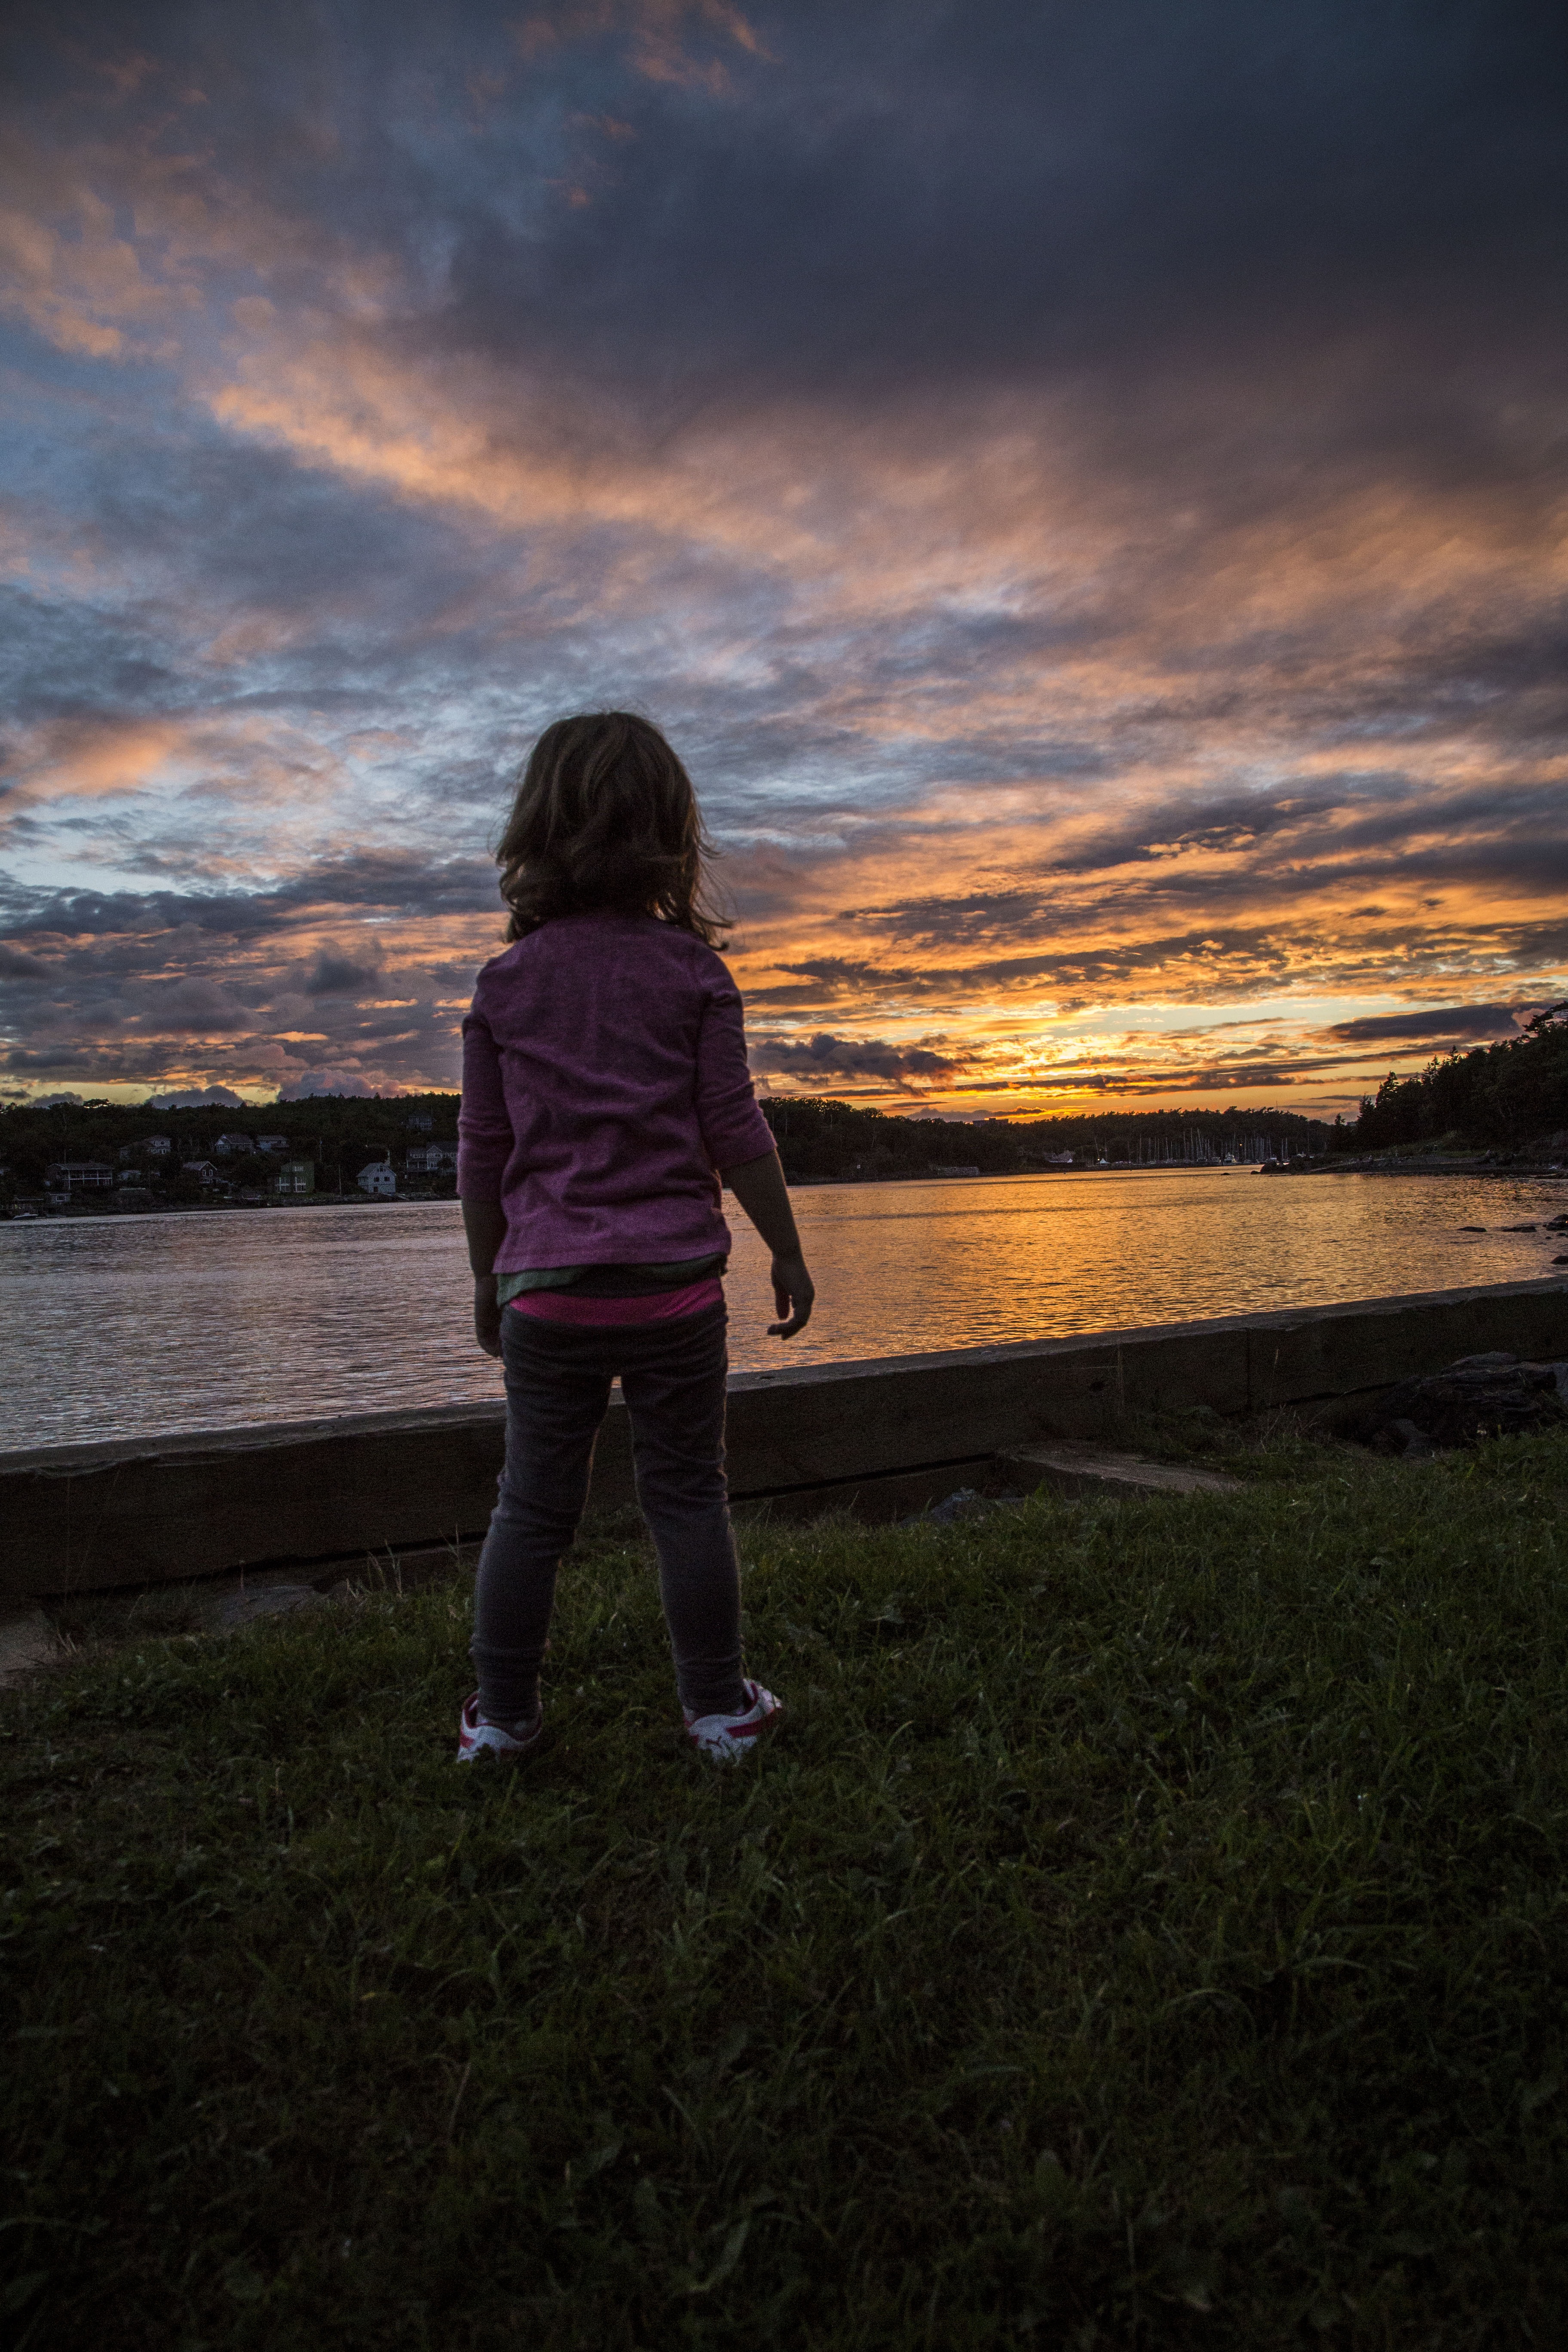
sea, water, ocean, horizon, cloud, people, sky, girl, sun, sunrise, sunset, sunlight, morning, kid, dawn, dusk, evening, reflection, child, outdoors, holidays, evening sky, children silhouette